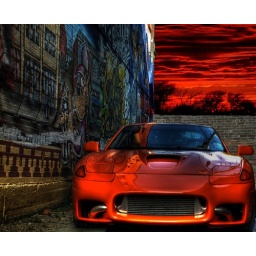
The orange sky in this pic is from my skyjacker series